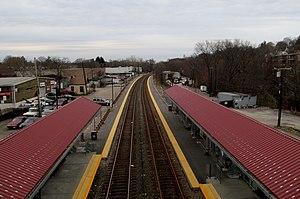
Hyde Park est le quartier le plus au sud de la ville de Boston, dans l'État du Massachusetts, aux États-Unis. Il fut annexé par la ville de Boston en 1912. Il s'agit plutôt d'un quartier résidentiel, bien relié au centre par les infrastructures de communication. Le maire actuel de Boston, Thomas Menino, y réside.